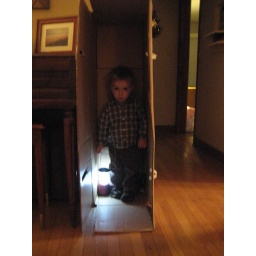
The box that our ever-so-realistic Christmas tree is stored in